Sales tax token

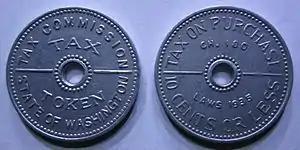
An aluminum sales tax token from the state of Washington, valued at 2 mills ( cent) and good for the "tax on purchase of 10 cents or less" under the state's 2% retail sales tax law.

The twelve states that issued these sales tax tokens were Alabama, Arizona, Colorado, Illinois, Kansas, Louisiana, Mississippi, Missouri, New Mexico, Oklahoma, Utah, and Washington.